The Frozen Limits

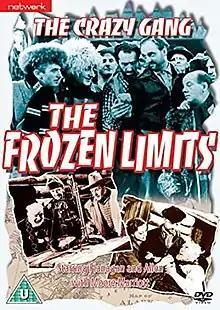

The Frozen Limits is a 1939 British comedy western film directed by Marcel Varnel and starring Jimmy Nervo, Bud Flanagan, Teddy Knox, Chesney Allen and Charlie Naughton a group of entertainers commonly known as The Crazy Gang. It was written by Val Guest.